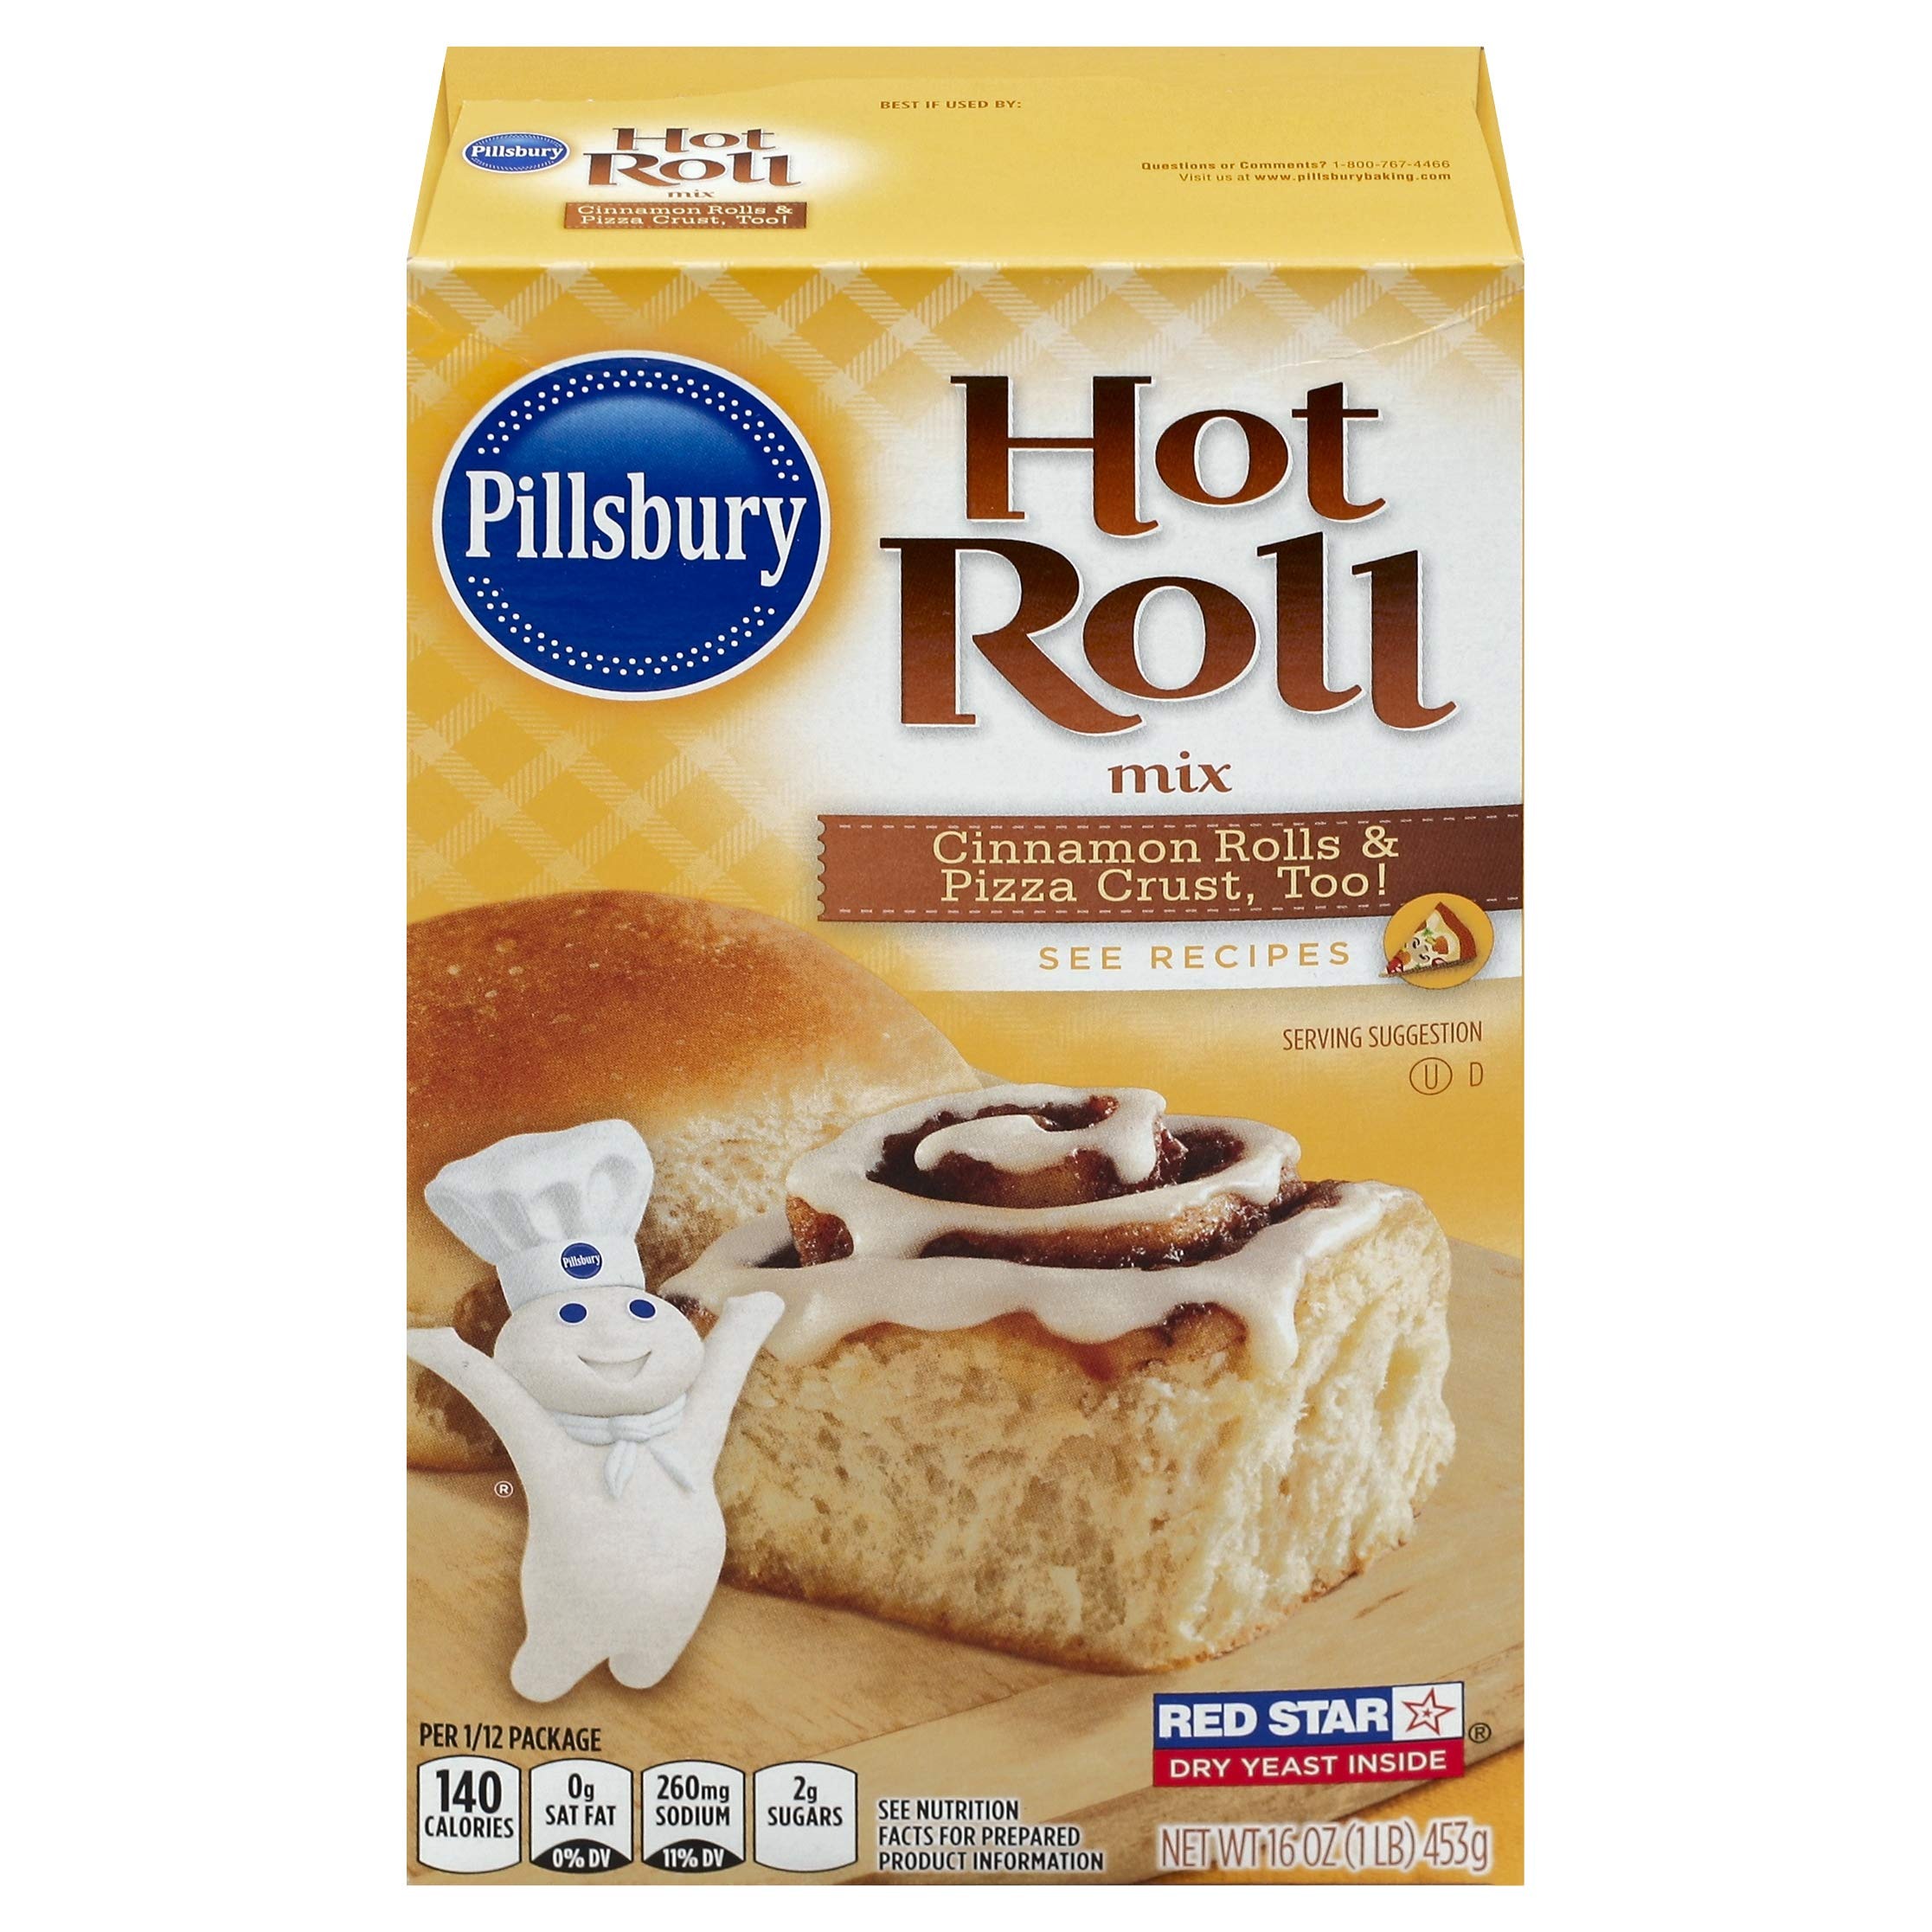
Item Name: Pillsbury Hot Roll Mix, 16-Ounce
Bullet Point: Contains 1 - 16-ounce box of Pillsbury Hot Roll Mix;Multiple uses: cinnamon rolls, pizza crust, bread sticks and more!;Just add 3 simple ingredients;Just 140 calories per serving;Kosher
Product Description: See nutrition facts for prepared product information. Contains a bioengineered food ingredient. Cinnamon rolls & pizza crust, too! Red star. Dry yeast inside. www.pillsburybaking.com. Questions or Comments? 1-800-767-4466. Visit us at www.pillsburybaking.com. Made with 35% recycled fiber.
Value: 16.0
Unit: Fl Oz

Price: 2.7